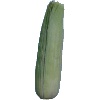
Label: corn_husk